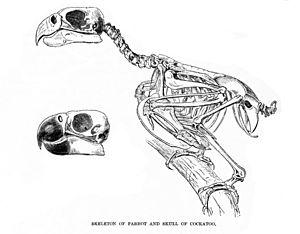
Les Psittaciformes sont un ordre d’oiseaux tropicaux connus, par exemple, sous les termes génériques de perroquets, perruches, cacatoès, loris ou conures, ces termes désignant également plus particulièrement certaines espèces. Ils possèdent des caractères très marqués et assez homogènes qui permettent de les identifier facilement.